Carol I of Romania

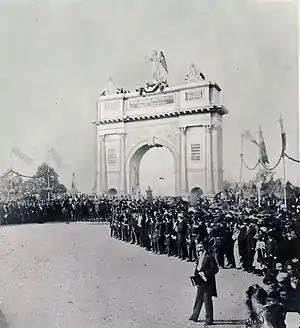
Romanian troops returning to Bucharest after the war, 8 October 1878

Between 1875 and 1877 anti-Ottoman revolts took place in several Balkan countries, most notably Bulgaria, where the April Uprisings of 1876 were brutally suppressed by irregular bashi-bazouks. The international outrage at the Bulgarian massacre – particularly on the part of Russia, who saw itself as a protector of Orthodox Christians in general and Bulgarians in particular – triggered several diplomatic efforts over the next year. After the failure of these diplomatic attempts, Russia declared war on the Ottoman Empire on 24 April 1877, launching the Russo-Turkish War, which is known in Romanian historiography as the War of Independence.